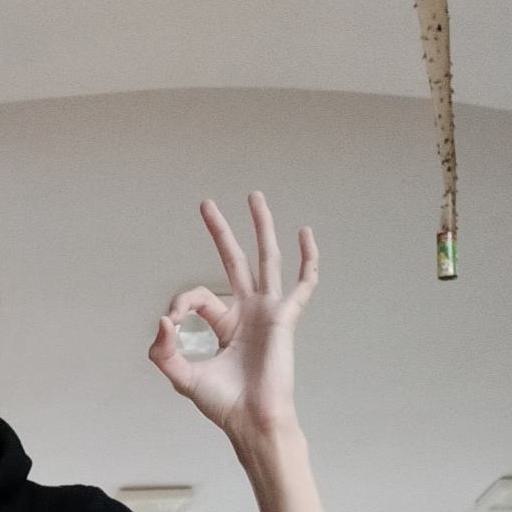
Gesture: ok